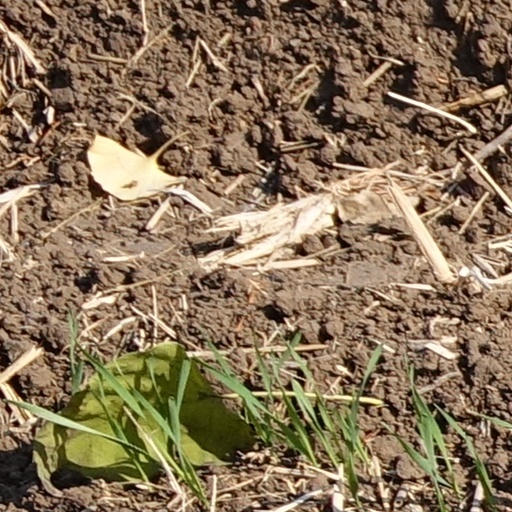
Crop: wheat